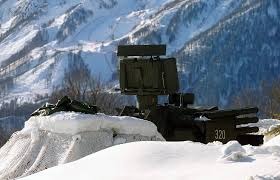
Label: Air Defense